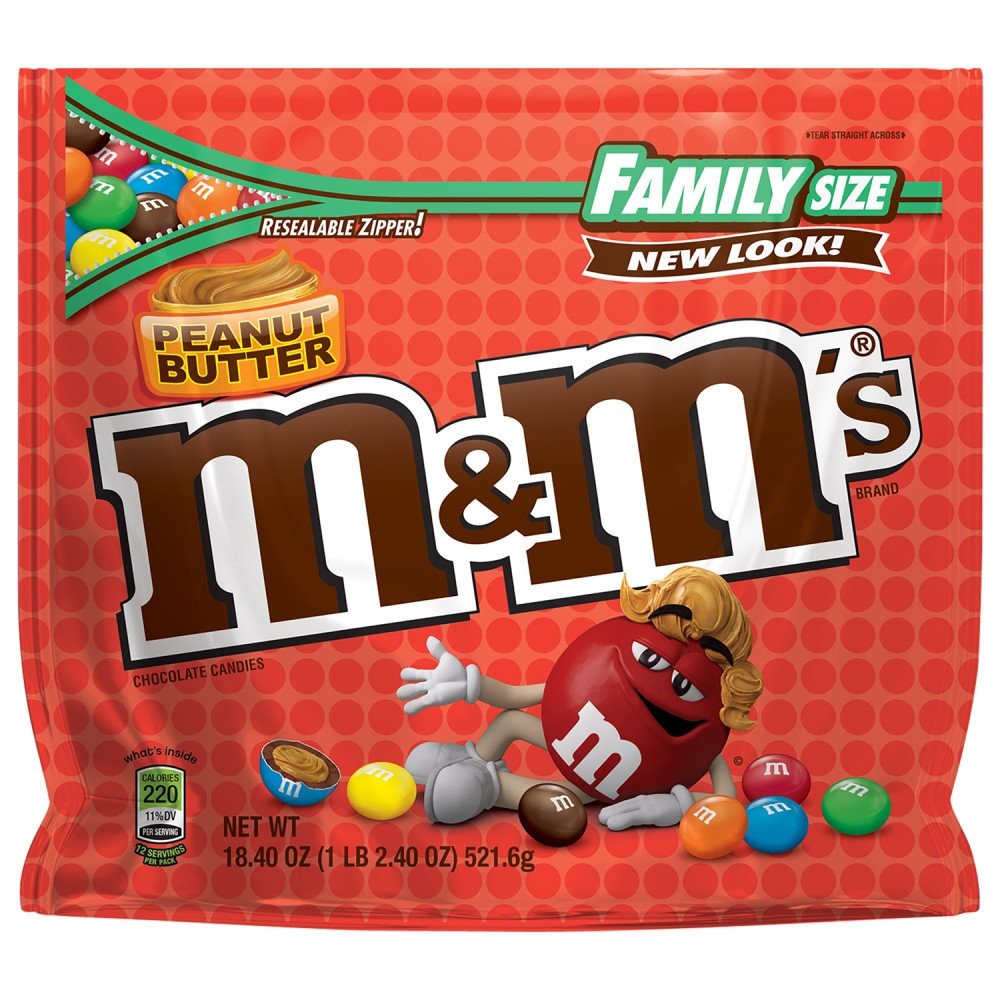
Item Name: M&M'S Peanut Butter Chocolate Candy Family Size 18.4-Ounce Bag (Pack of 8)
Bullet Point 1: Contains eight (8) 18.4 ounce bags of M&M'S Peanut Butter Chocolate Candy
Bullet Point 2: These popular chocolate candies are made with real peanut butter, milk chocolate and surrounded by a colorful candy shell
Bullet Point 3: Peanut Butter M&M'S Candy are great chocolate candy treats to share with family, friends or at the office
Bullet Point 4: Add colorful Peanut Butter M&M'S Candy to your favorite desserts
Bullet Point 5: The combination of real peanut butter and milk chocolate is undeniably delicious
Value: 147.2
Unit: ounce

Price: 8.19